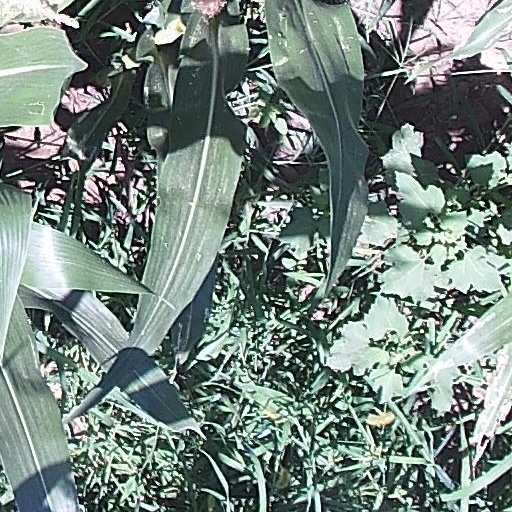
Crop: maize; corn